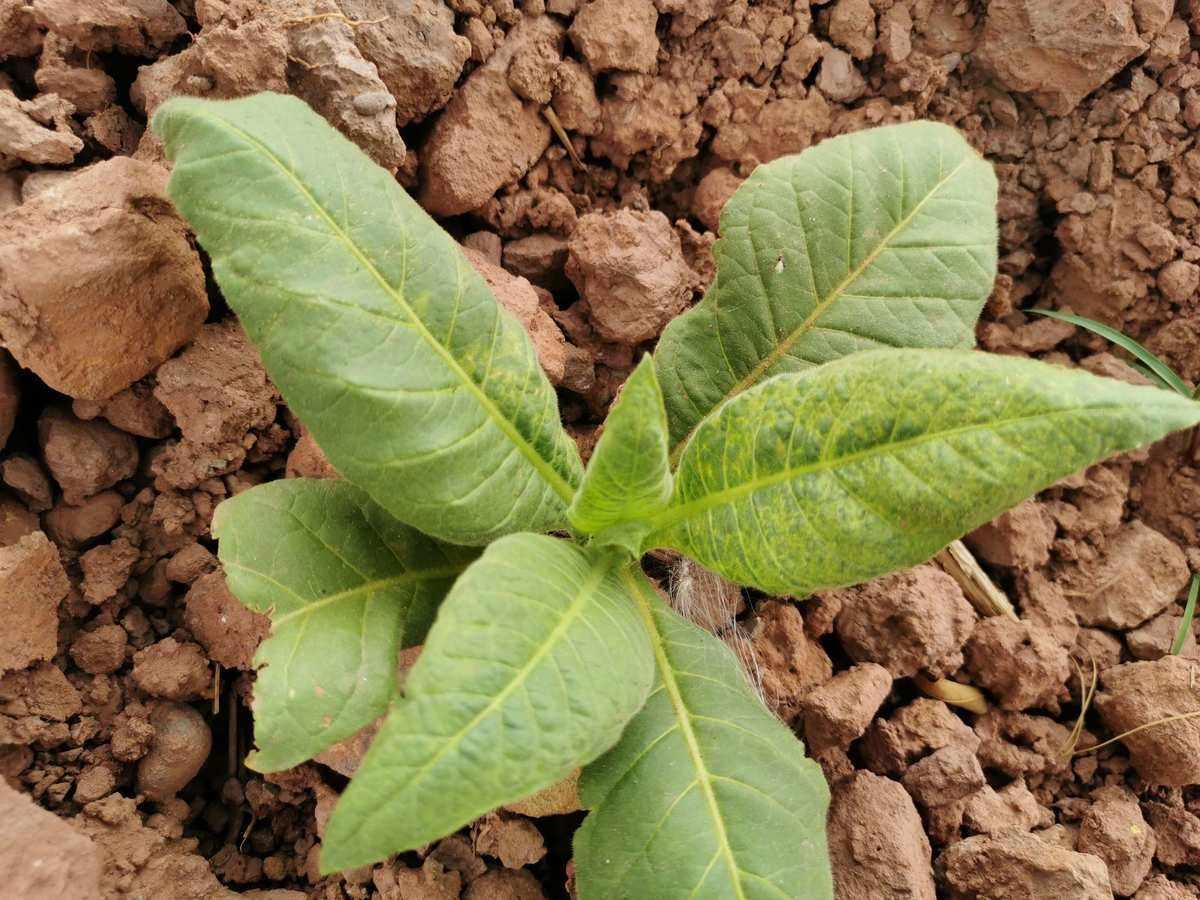
Plant: Tobacco
Disease: tobacco mosaic virus